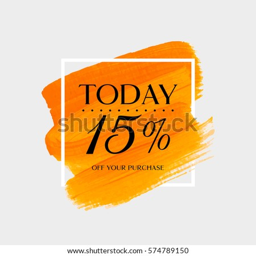
sale today % off sign over art brush acrylic stroke paint abstract texture background vector illustration .